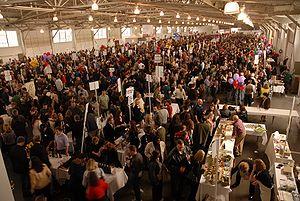
Un concours des vins est un concours régional, national ou international de dégustation du vin par des jurys pour promouvoir, sélectionner et récompenser par des médailles les meilleurs dans leur catégorie.